Taiwan–Vietnam relations

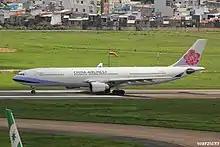
China Airlines aircraft in Tan Son Nhat Airport

There are tens of thousands of Taiwanese expatriates in Vietnam and Vietnamese people in Taiwan.